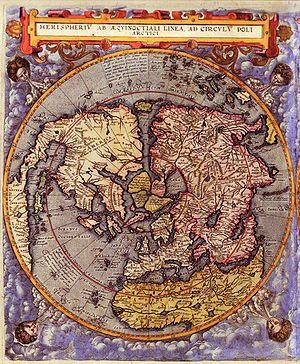
Cornelis de Jode est un cartographe et graveur flamand.
Gerard de Jode est un cartographe, graveur et éditeur actif à Anvers au XVIᵉ siècle.